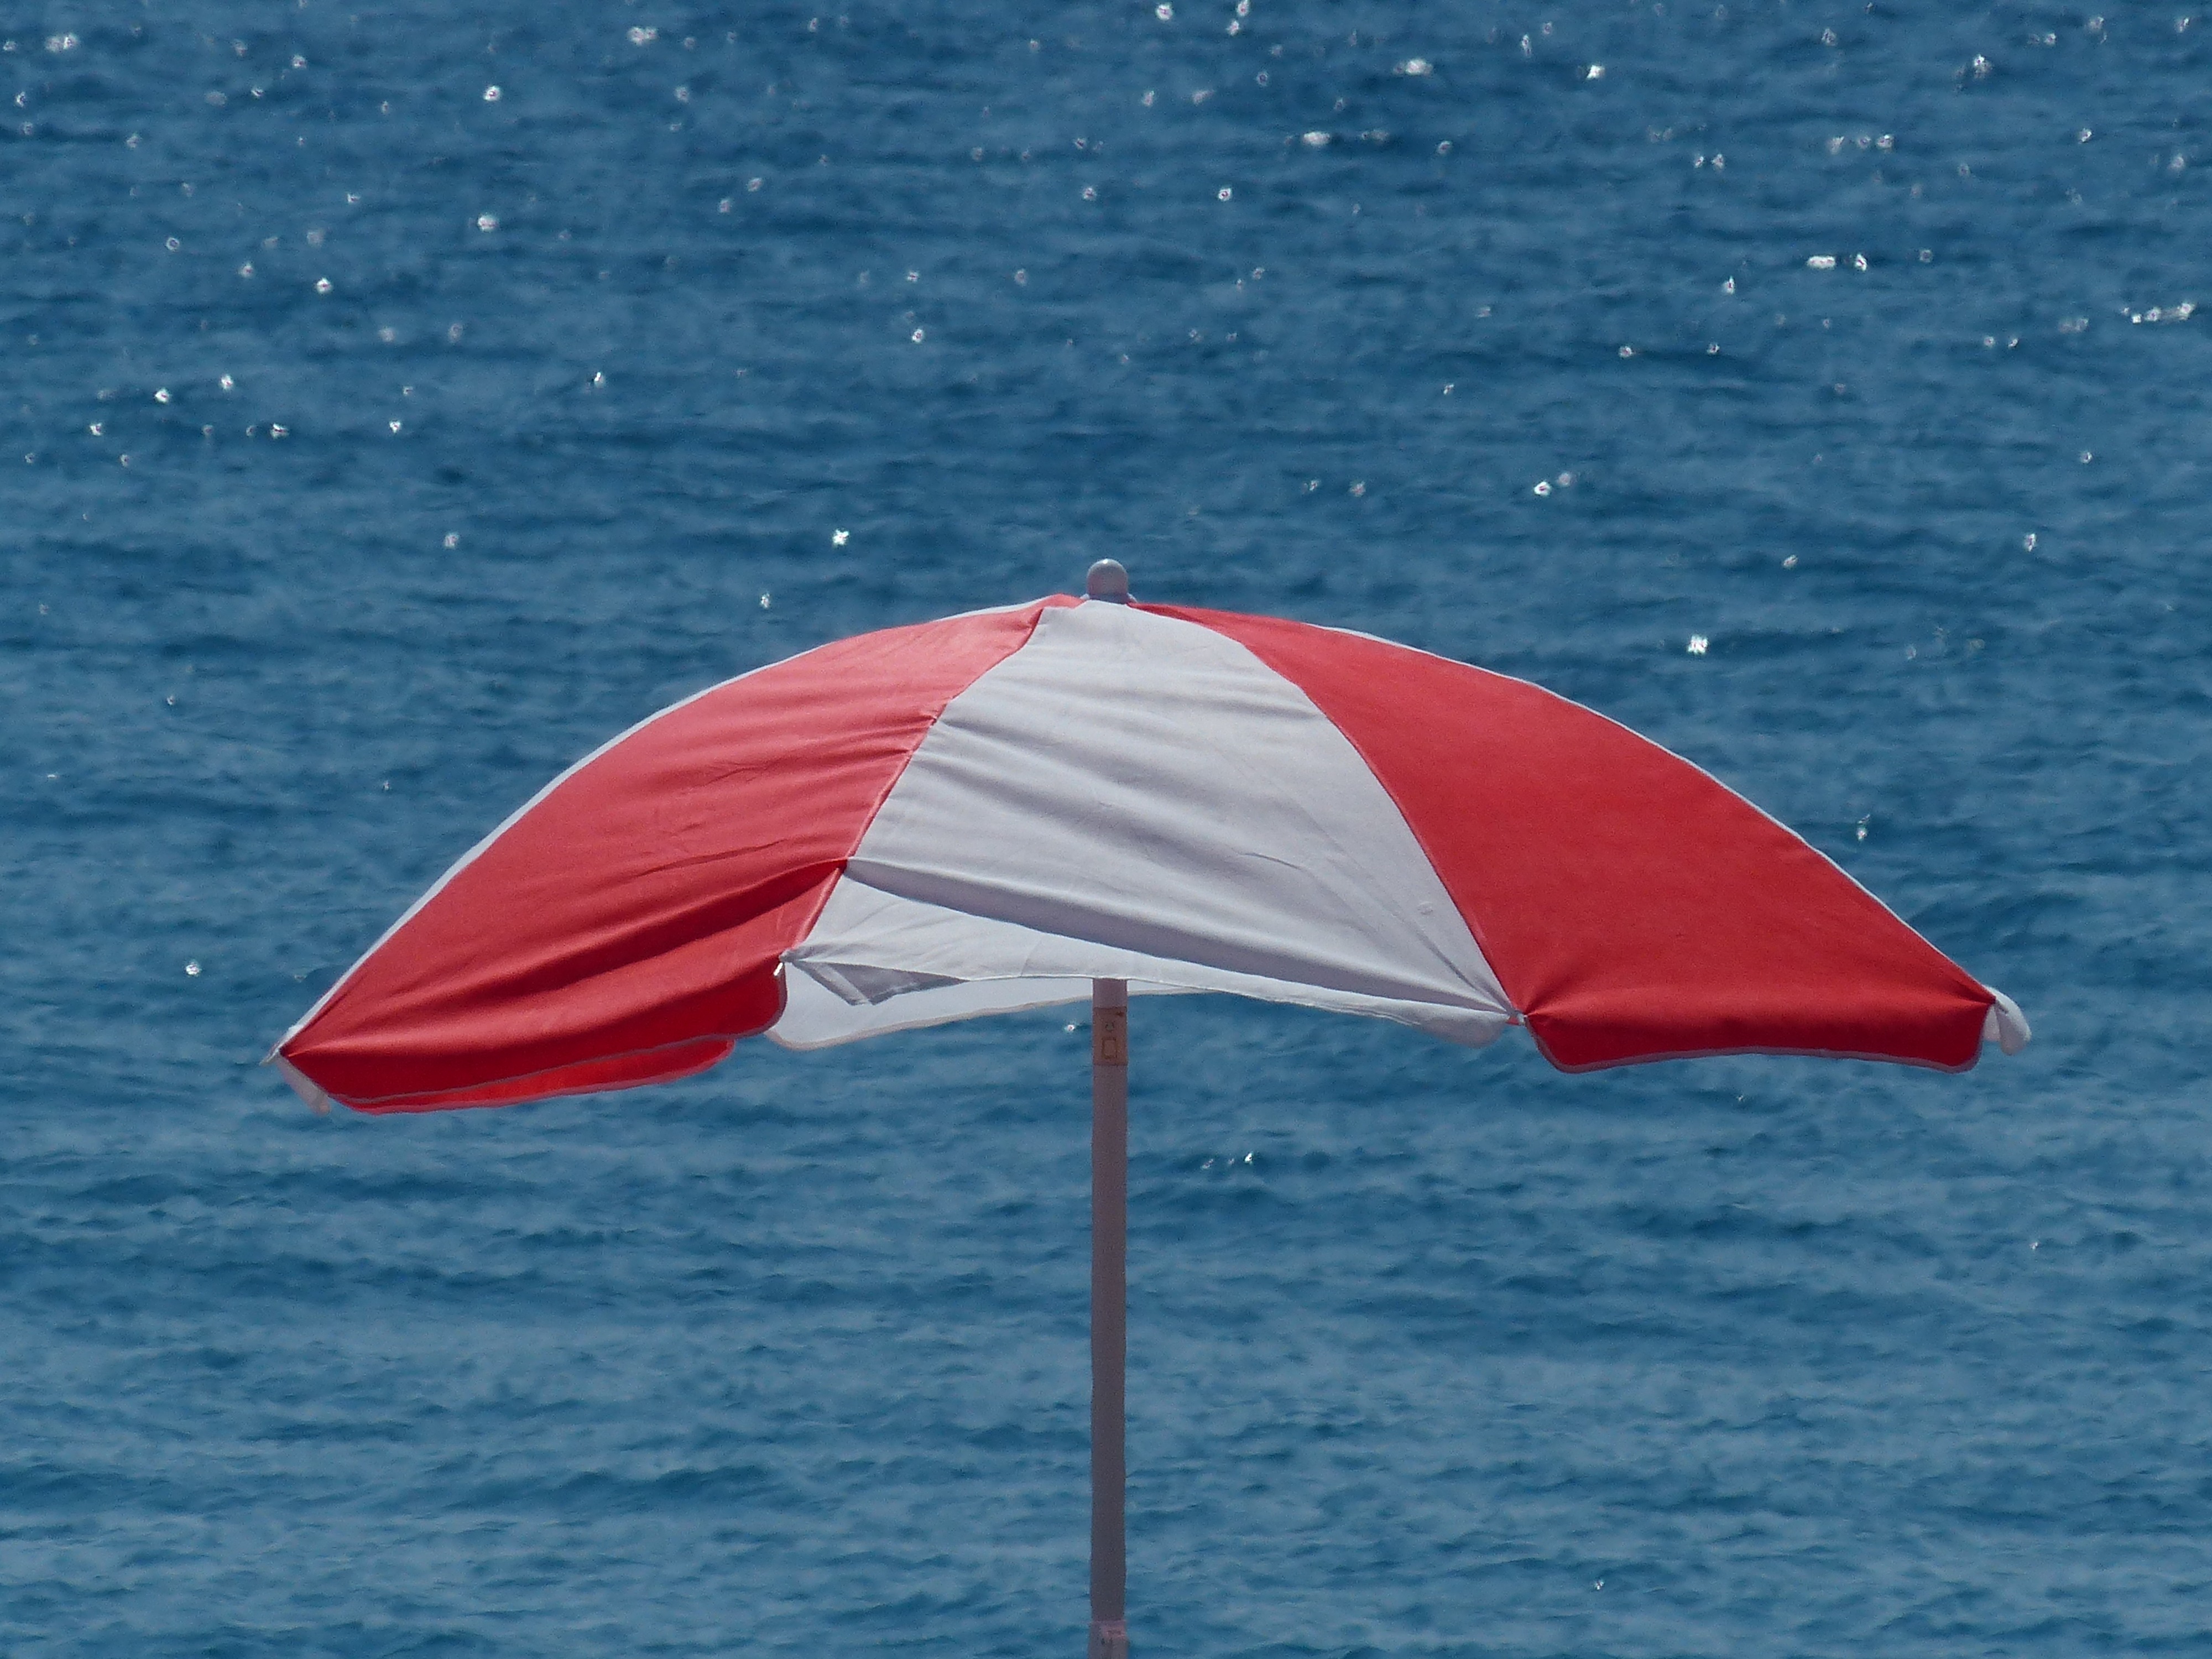
screen, beach, sea, water, ocean, wing, white, wind, red, umbrella, flag, parasol, shade tree, fashion accessory